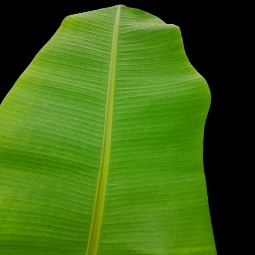
Label: Healthy